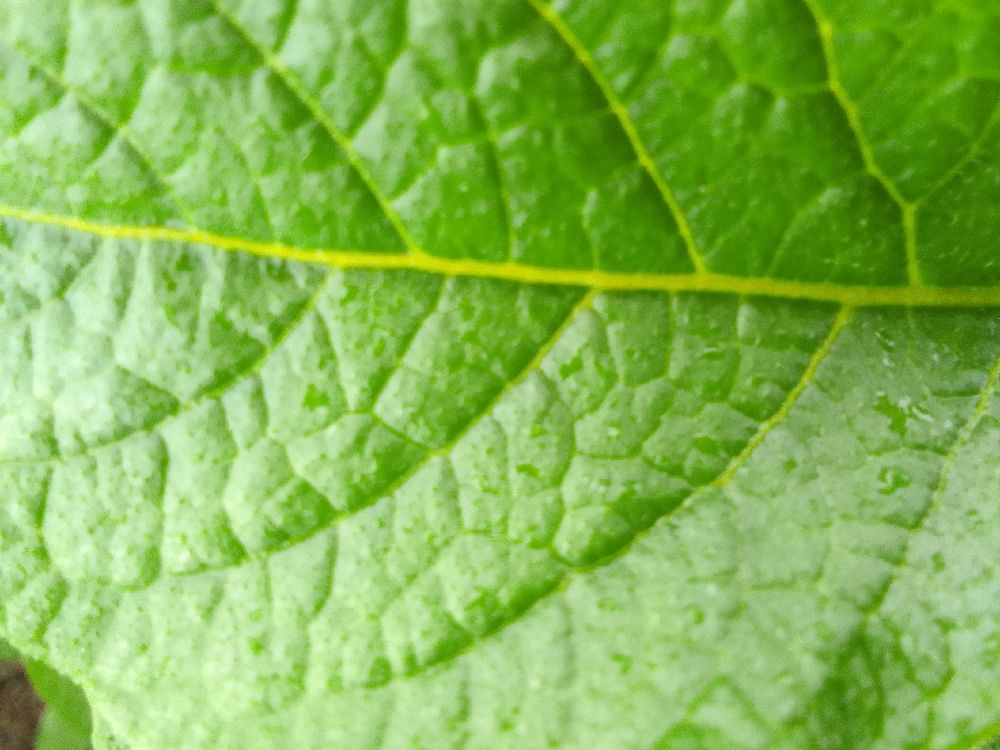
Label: Healthy